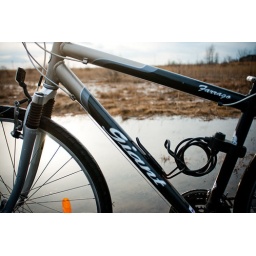
A bike in a field dreams of unconventionnal places